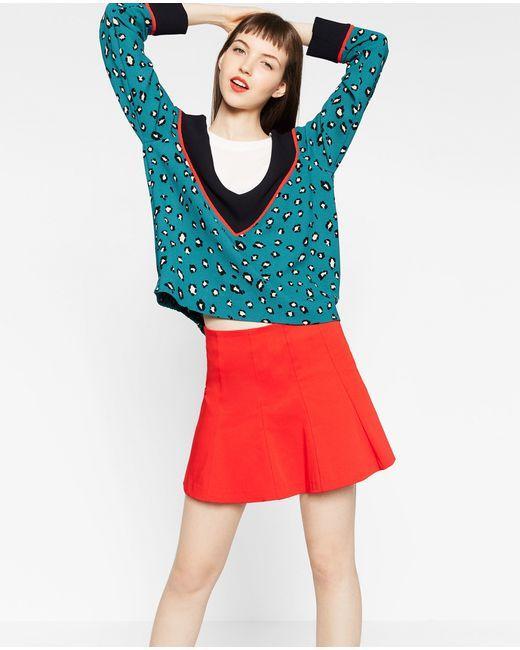
Bedrucktes blaues Oberteil mit vollem Ärmel und rotem Rock für Damen